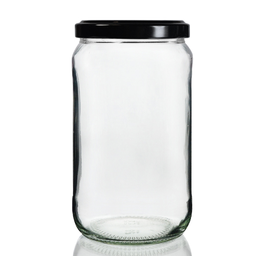
Label: glass